Noise in music

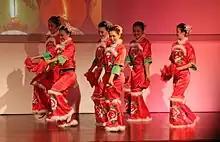
Traditional Yangge dance performances are accompanied by unpitched percussion ensembles (Dream Butterfly Dance Group (蝶梦舞团) pictured here)

In Shaanxi in the north of China, drum ensembles accompany "yangge" dance, and in the Tianjin area there are ritual percussion ensembles such as the "Fagu hui" Dharma-drumming associations, often consisting of dozens of musicians. In Korea, a style of folk music called "Nongak" (farmers' music) or "pungmul" has been performed for many hundred years, both by local players and by professional touring bands at concerts and festivals. It is loud music meant for outdoor performance, played on percussion instruments such as the drums called "janggu" and "puk", and the gongs "ching" and "kkwaenggwari". It originated in simple work rhythms to assist repetitive tasks carried out by field workers.